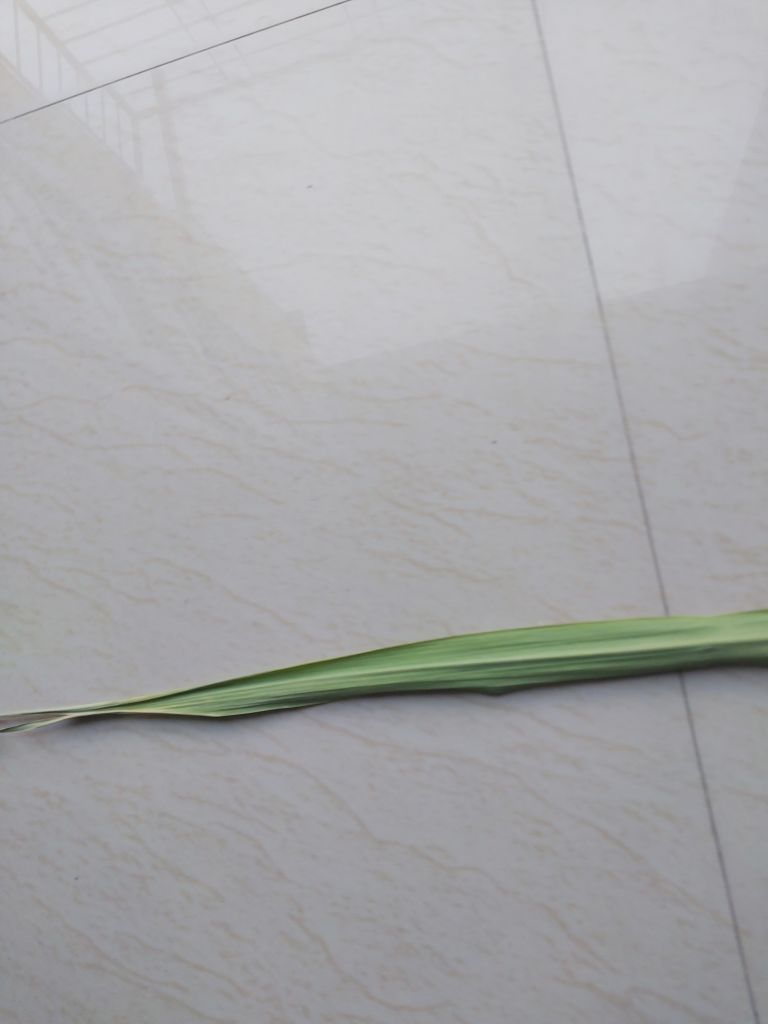
Label: Viral Disease